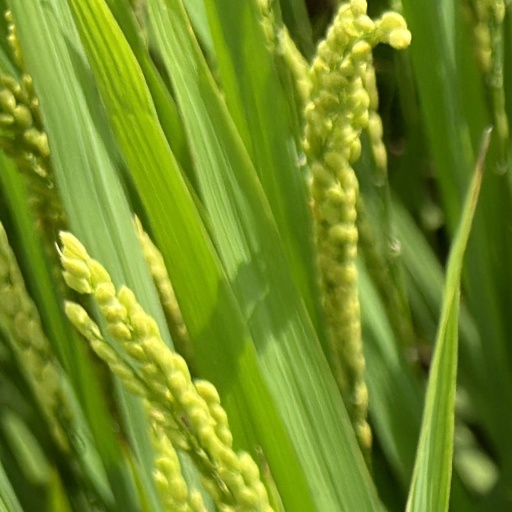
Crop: rice